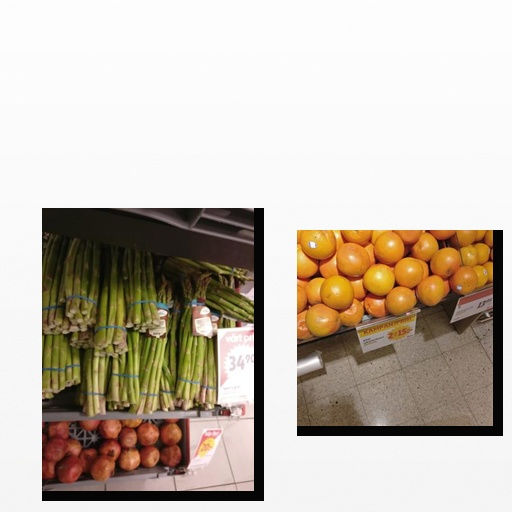
Food items: red_grapefruit, asparagus